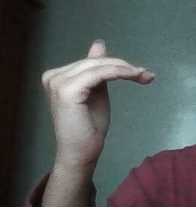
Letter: khaa